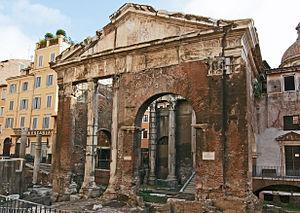
Le portique d'Octavie, appelé portique de Metellus sous la République romaine et parfois portique de Sévère après le IVᵉ siècle av. J.-C., est un ensemble de monuments romains antiques situé sur le Champ de Mars à Rome, près du théâtre de Marcellus. En plus de l'enceinte à colonnades, le portique se compose de divers édifices, dont une entrée monumentale et deux temples, l'un dédié à Junon Regina et l'autre à Jupiter Stator.
Le Champ de Mars est une vaste plaine de près de deux kilomètres carrés située au nord-ouest du centre historique de Rome, sur la rive gauche du Tibre, et constituant un domaine public de la Rome antique. À l'origine, la région s'étend hors des murs de la ville. C'est dans cette région qu'est consacré le premier sanctuaire dédié au dieu Mars de Rome.
Cette liste des monuments de la Rome antique recense les monuments les plus importants construits à Rome ou à proximité immédiate, depuis la fondation de la ville jusqu'au début du VIIᵉ siècle.